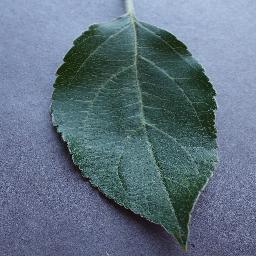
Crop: apple
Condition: healthy